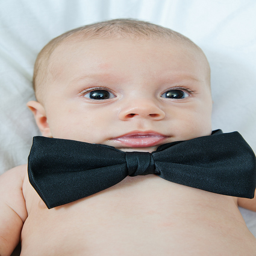
Staged scene of baby wearing a big black bow tie.
a cute baby wearing a giant black bow tie
A baby is staring at the viewer with a large bow tie on its chest.
A baby wearing a large black bow tie
A small baby wearing a large black bow tie.